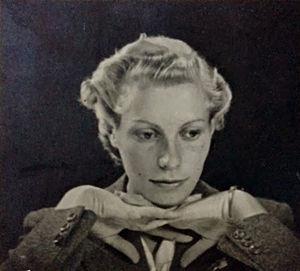
Ljubica Gabric-Calvesi dite Gabre Gabric est une athlète italienne, spécialiste du lancer du disque.